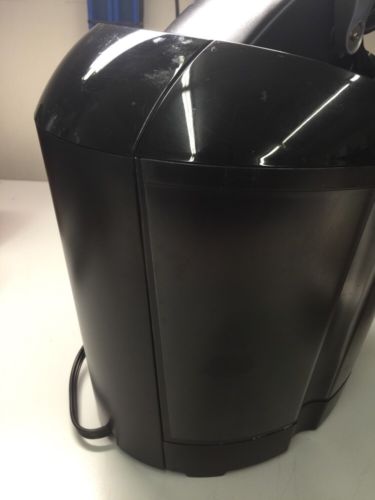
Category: coffee maker